James Fifer

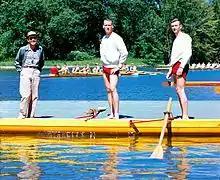
(left to right) James Beggs, Duvall Hecht, James Fifer

James Fifer (July 14, 1930 – June 7, 1986) was an American former competition rower and Olympic champion. He won the gold medal in coxless pair with Duvall Hecht at the 1956 Summer Olympics in Melbourne.